Stanley Booth-Clibborn

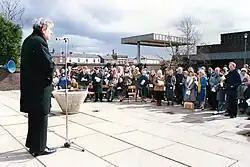
Booth-Clibborn preaching at an open air gathering in the 1980s

Booth-Clibborn was ordained in the Church of England as a deacon in 1952 and as a priest in 1953. From 1952 to 1954, he served his curacy in Christ Church, Heeley in the Diocese of Sheffield. He then served as curate of the Parish of Attercliffe with Carbrook, also in the Diocese of Sheffield.